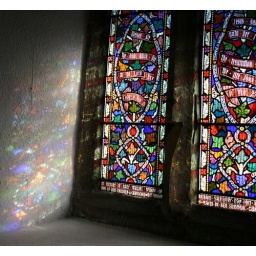
Stained glass window in St Oswald's Church, Warton, Lancashire.